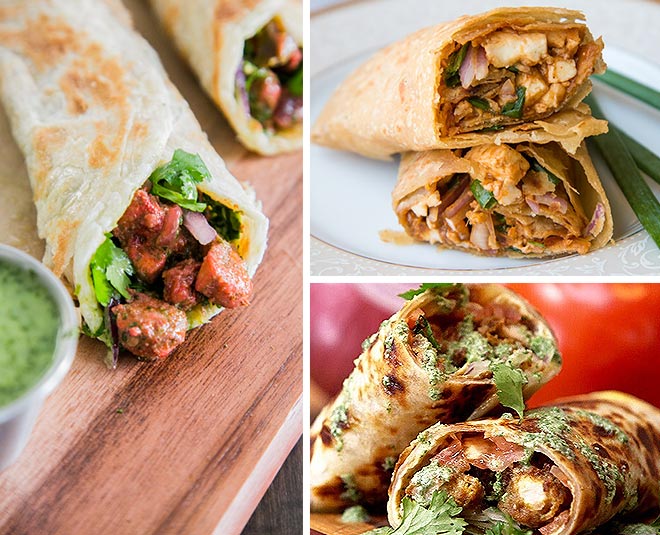
Dish: kaathi_rolls